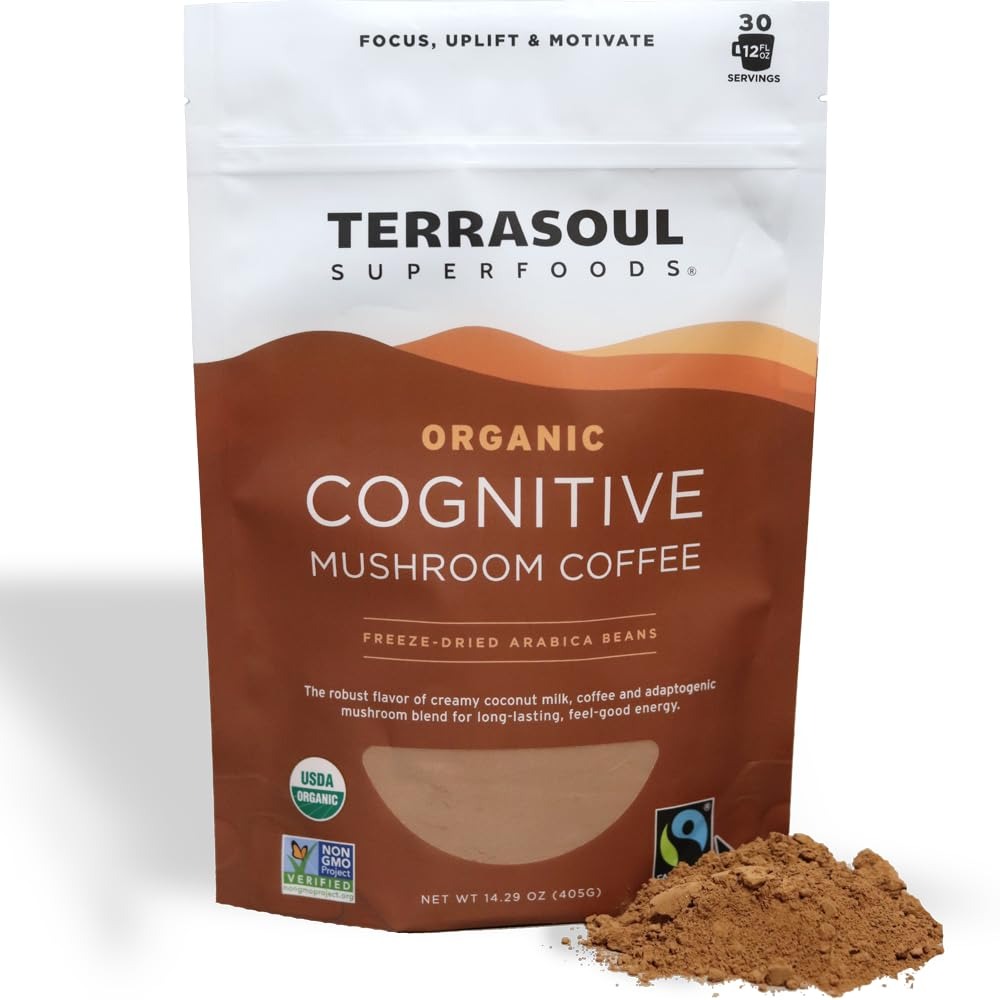
Item Name: Terrasoul Superfoods Organic Cognitive Mushroom Coffee, 30 Servings, 14.29 Oz, Energize Your Morning and Boost Focus with Powerful Mushrooms, Compare to Ryze Mushroom Coffee
Bullet Point 1: Terrasoul Superfoods Cognitive Mushroom Coffee - 14.29oz - 30 Serving Resealable Pouch with Serving Scoop
Bullet Point 2: Get the benefits of mushrooms while enjoying your morning coffee. Our Cognitive Coffee taste like coffee with MCT oil and coconut creamer for sustained energy.
Bullet Point 3: Less Bloating, Less Brainfog and Experience More Energy and Mental Focus.
Bullet Point 4: A better alternative to Ryze mushroom coffee.
Product Description: We've paired the adaptogenic boost of dual-extracted reishi, chaga and lion's mane with Arabica coffee and added creamy coconut milk and MCT oil to give you a brew that is as comforting as it is familiar. Mushroom coffee is best enjoyed in the morning or as an afternoon pick-me-up, it is sure to leave you both energized and satisfied.
Value: 14.29
Unit: Ounce

Price: 29.99